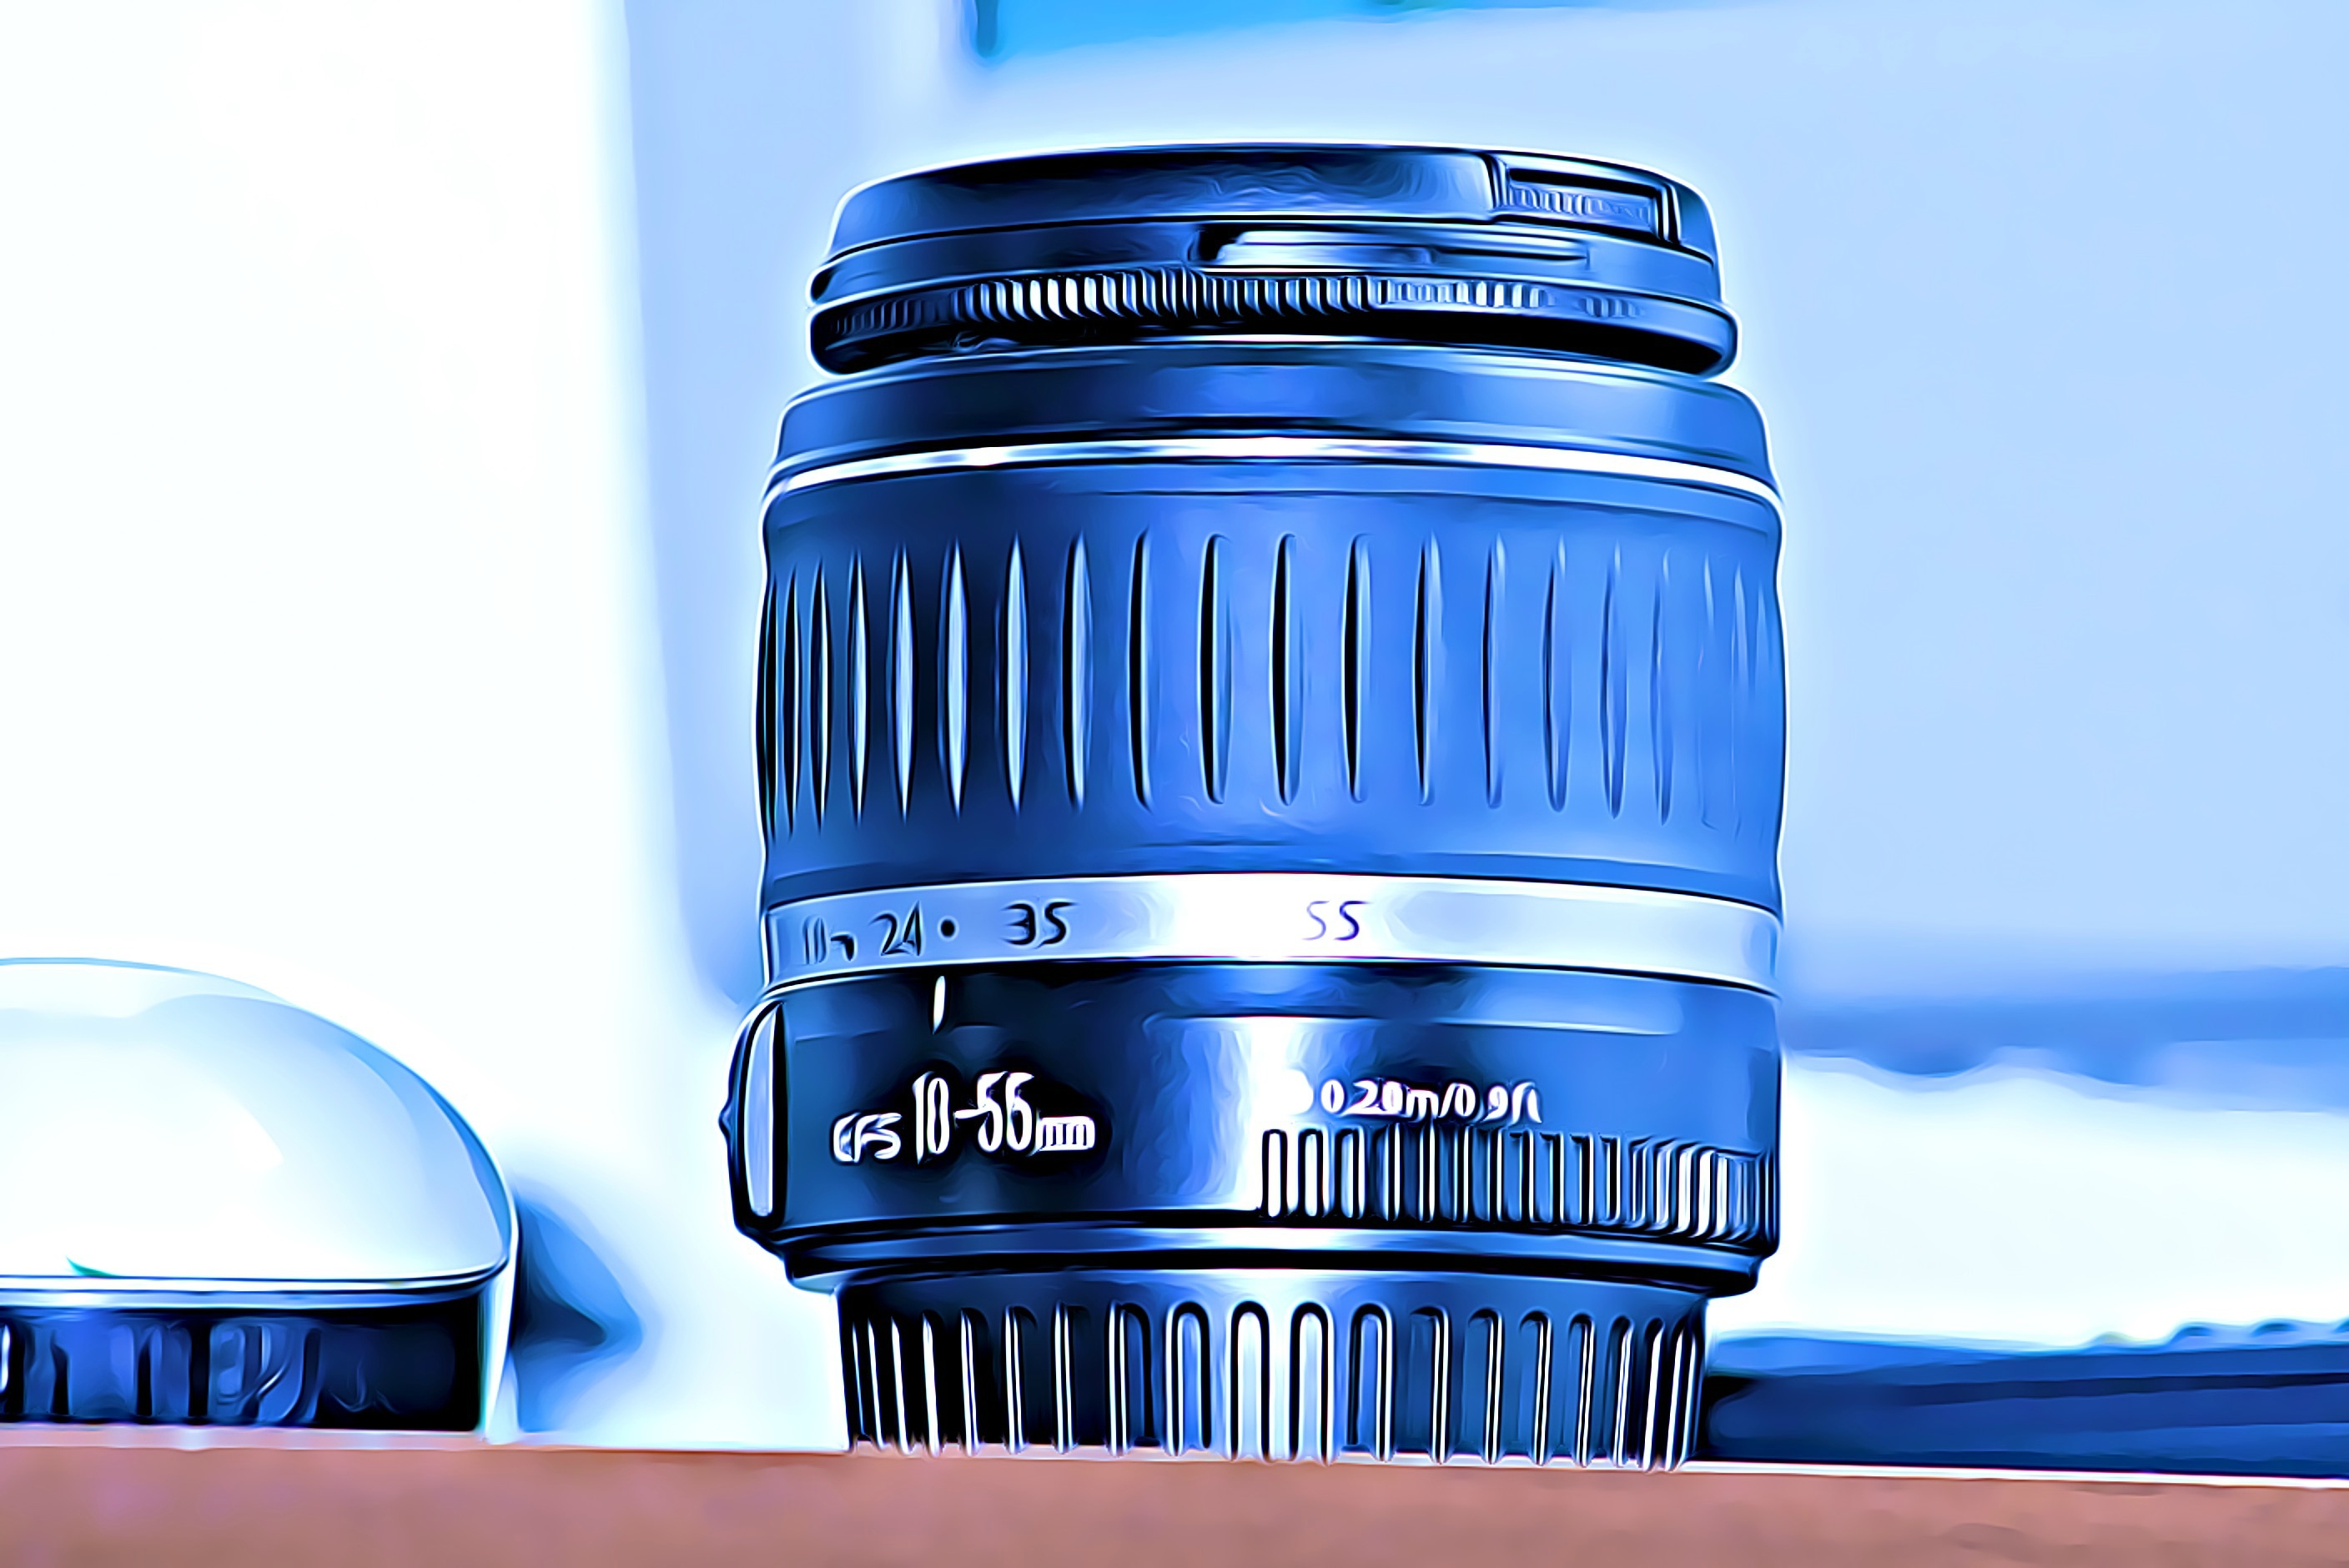
camera, photography, wheel, lens, canon, blue, product, digital, graphics, cameras, man made object, bottlecap